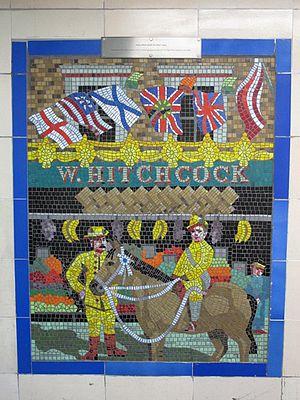
Sir Alfred Hitchcock [ˈælfɹɪd ˈhɪt͡ʃkɒk] est un réalisateur, scénariste et producteur de cinéma britannique né le 13 août 1899 à Leytonstone et mort le 29 avril 1980 à Bel Air.